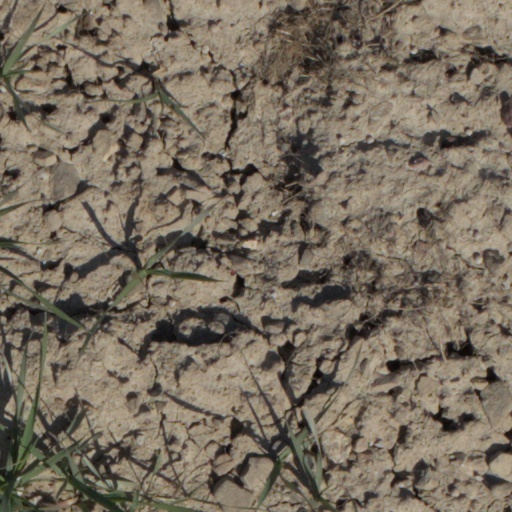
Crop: wheat